Transformers: The Ride – 3D

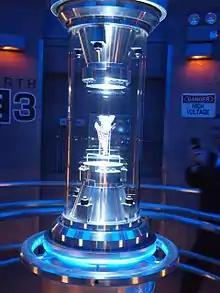
AllSpark in the queue for the ride.

The ride begins with Evac (voiced by Dustin James Leighton) moving out of the loading station and making a turn. The vehicle approaches the first of thirteen 3D high-definition video screens which depicts Ravage grabbing a canister containing the AllSpark. Evac spins 180° to face the second screen on which Bumblebee is fighting Sideways for the AllSpark, which ends up in Evac's possession.